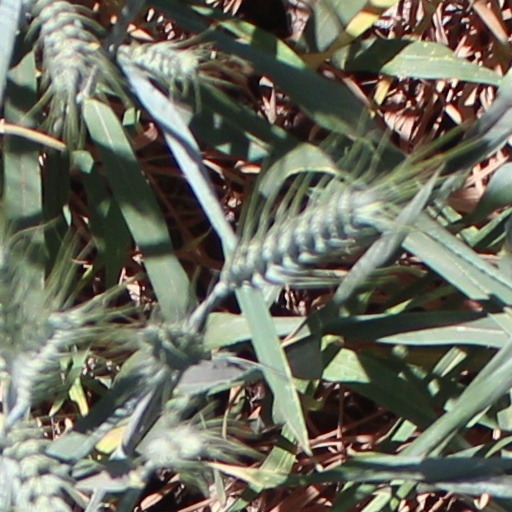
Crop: wheat